South by Southwest

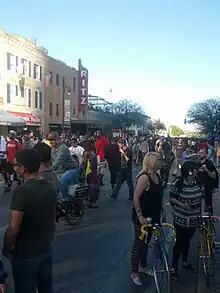
A view of 6th Street in downtown Austin, Texas, during SXSW 2013

SXSW Music is the largest music festival of its kind in the world, with more than 2,000 acts as of 2014. SXSW Music offers artist-provided music and video samples of featured artists at each festival via their official YouTube channel.